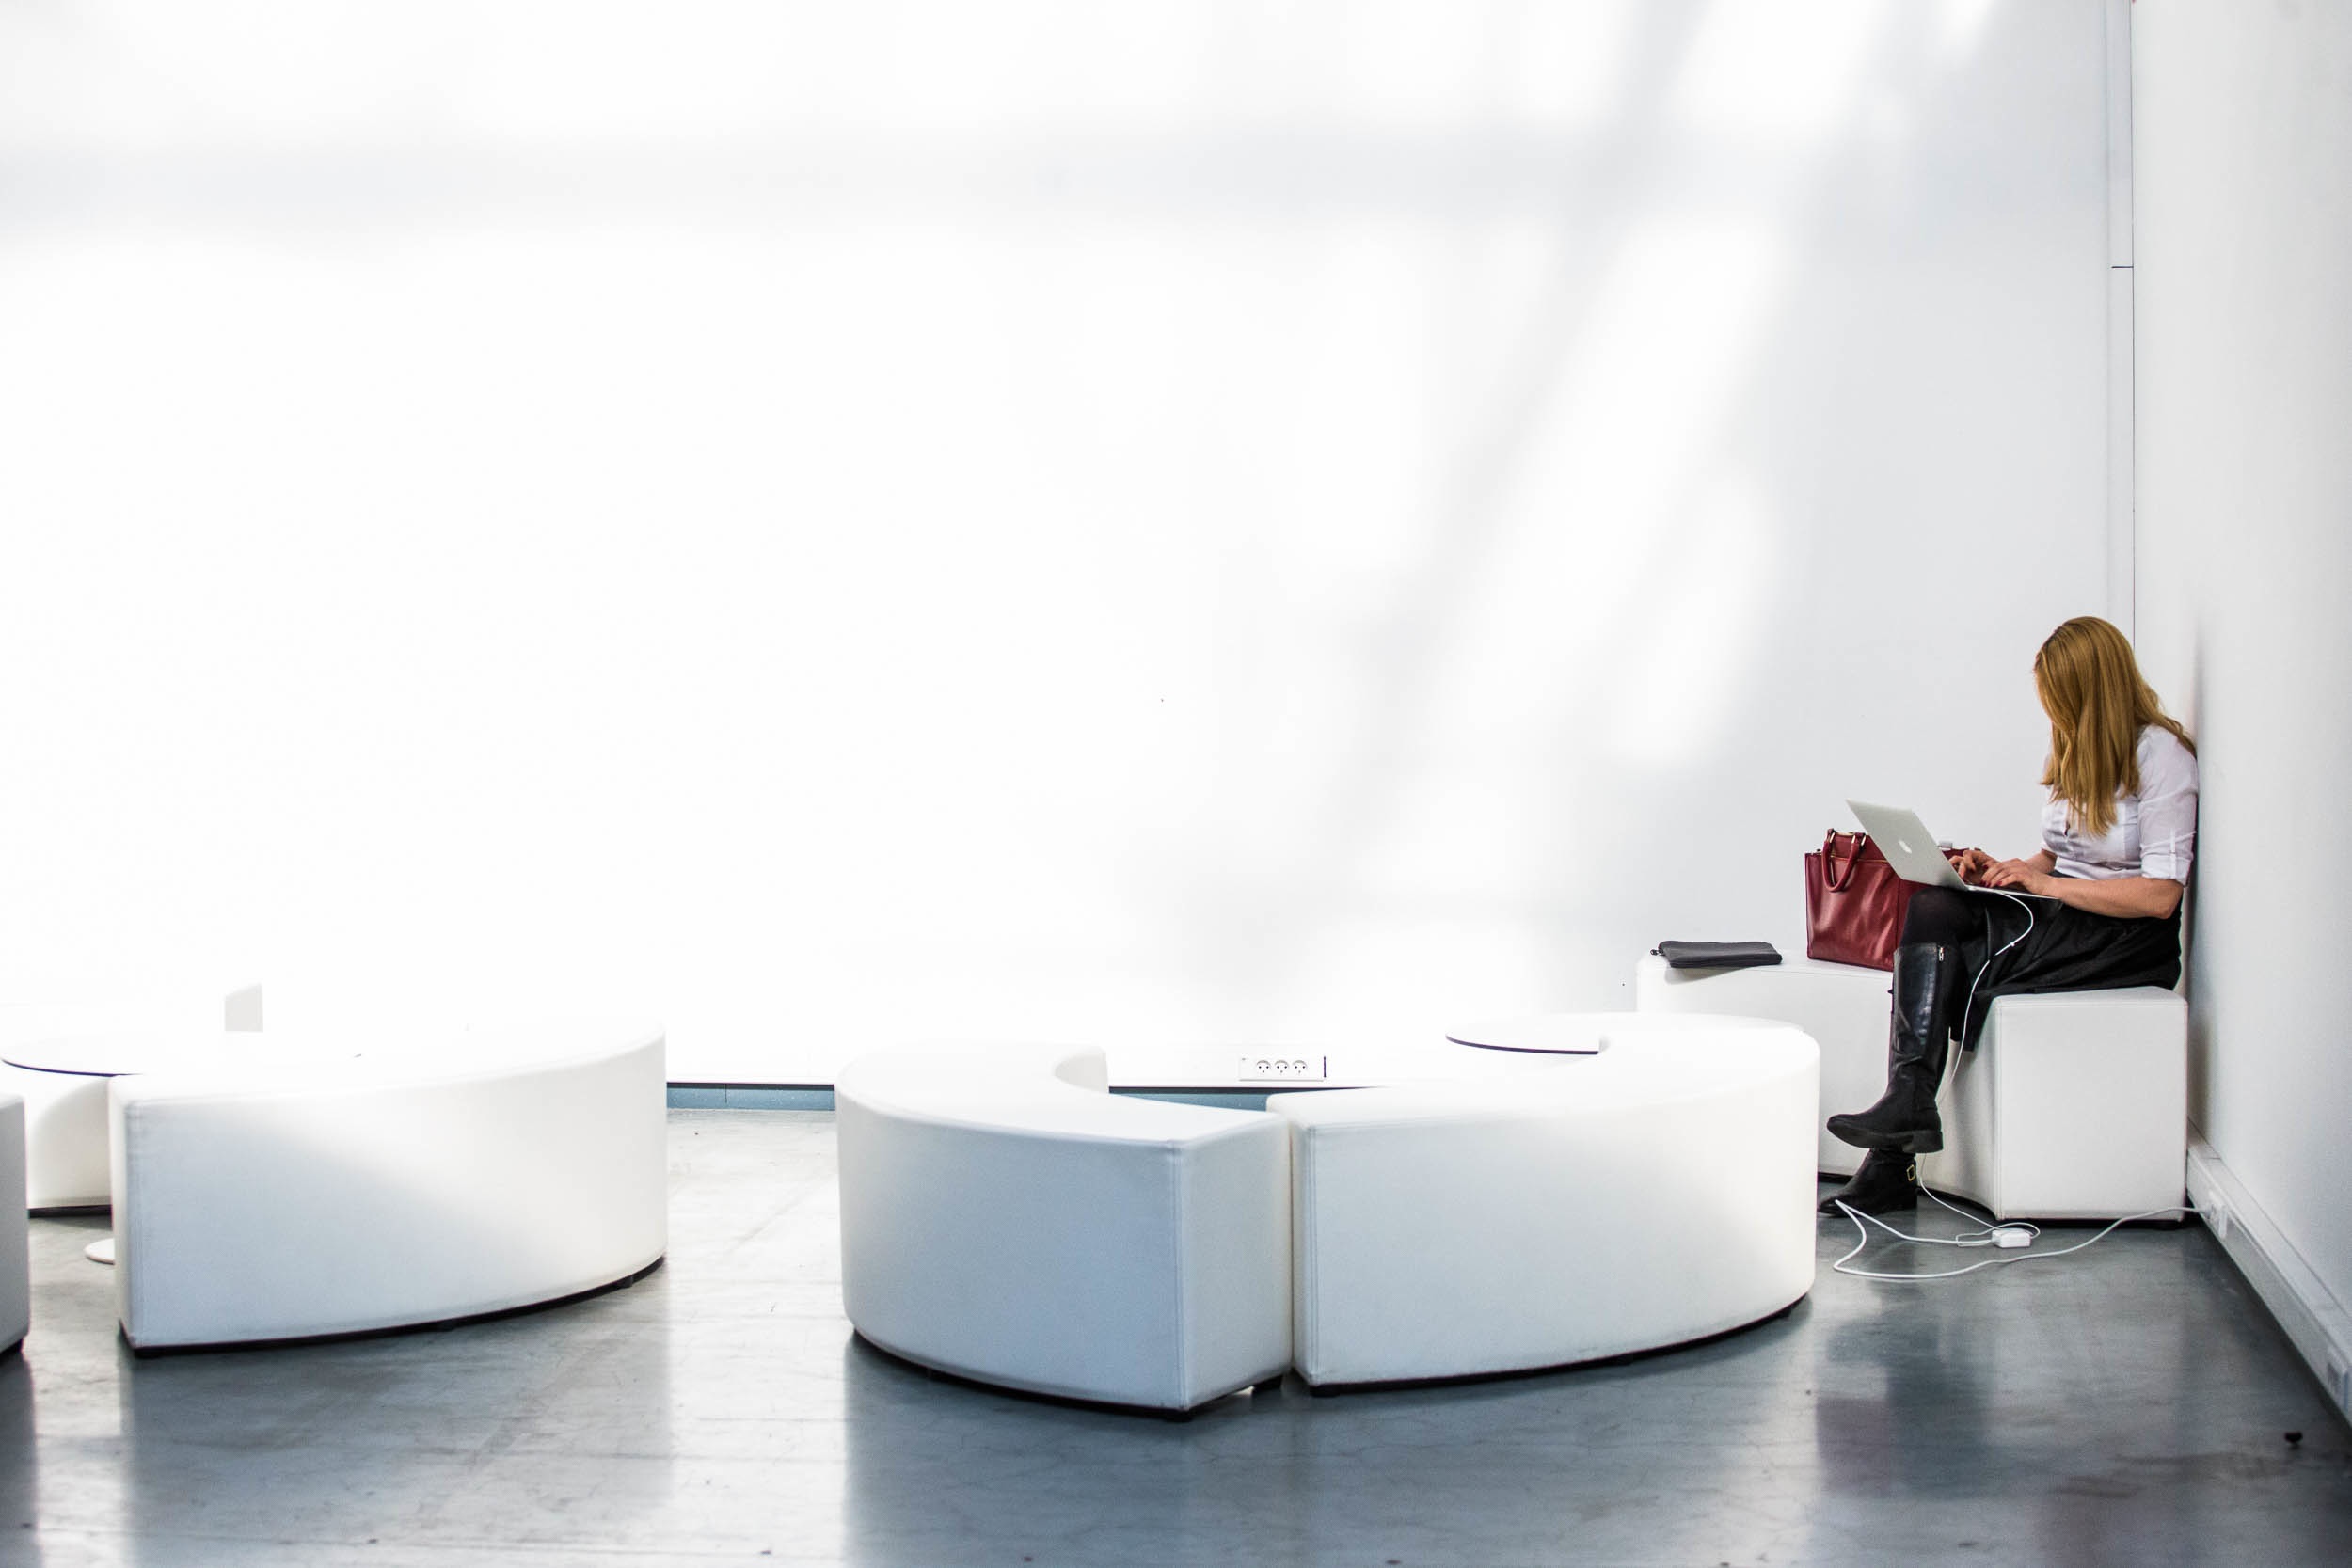
table, white, chair, floor, furniture, lighting, couch, interior design, bathtub, design, bidet, plumbing fixture